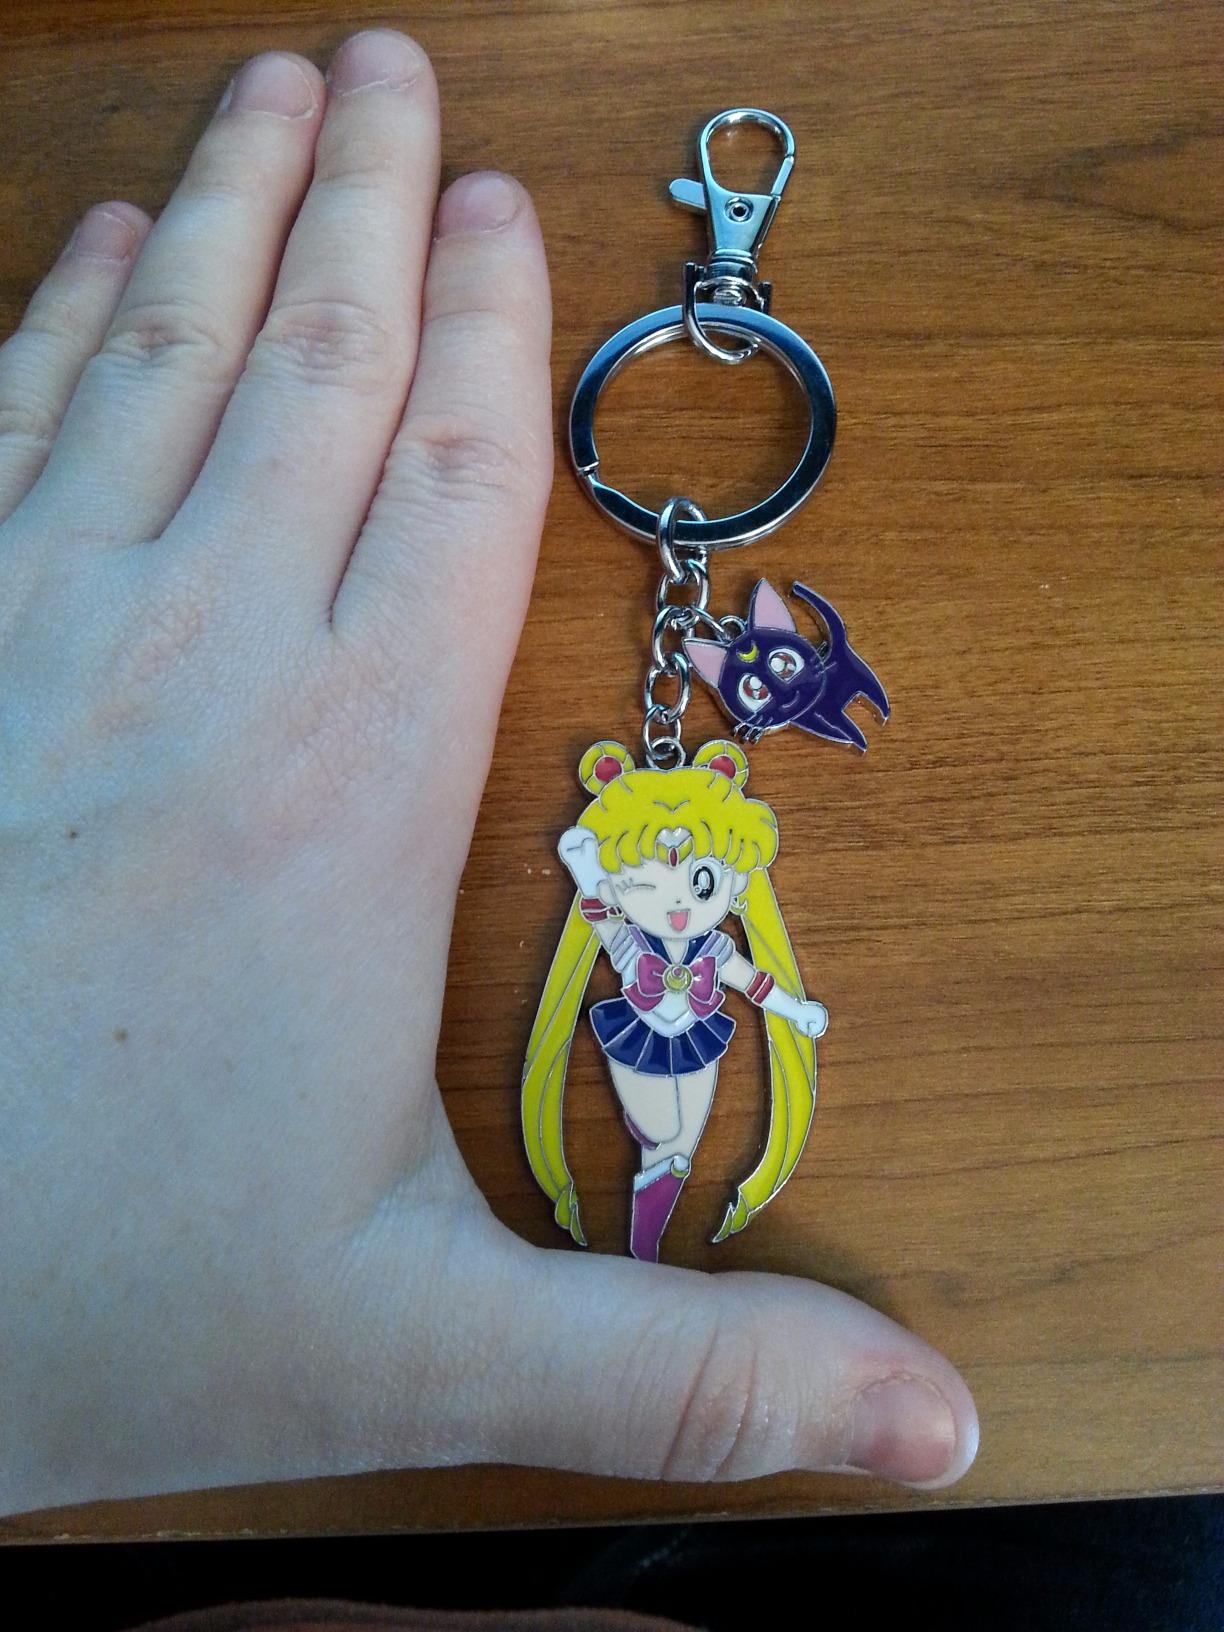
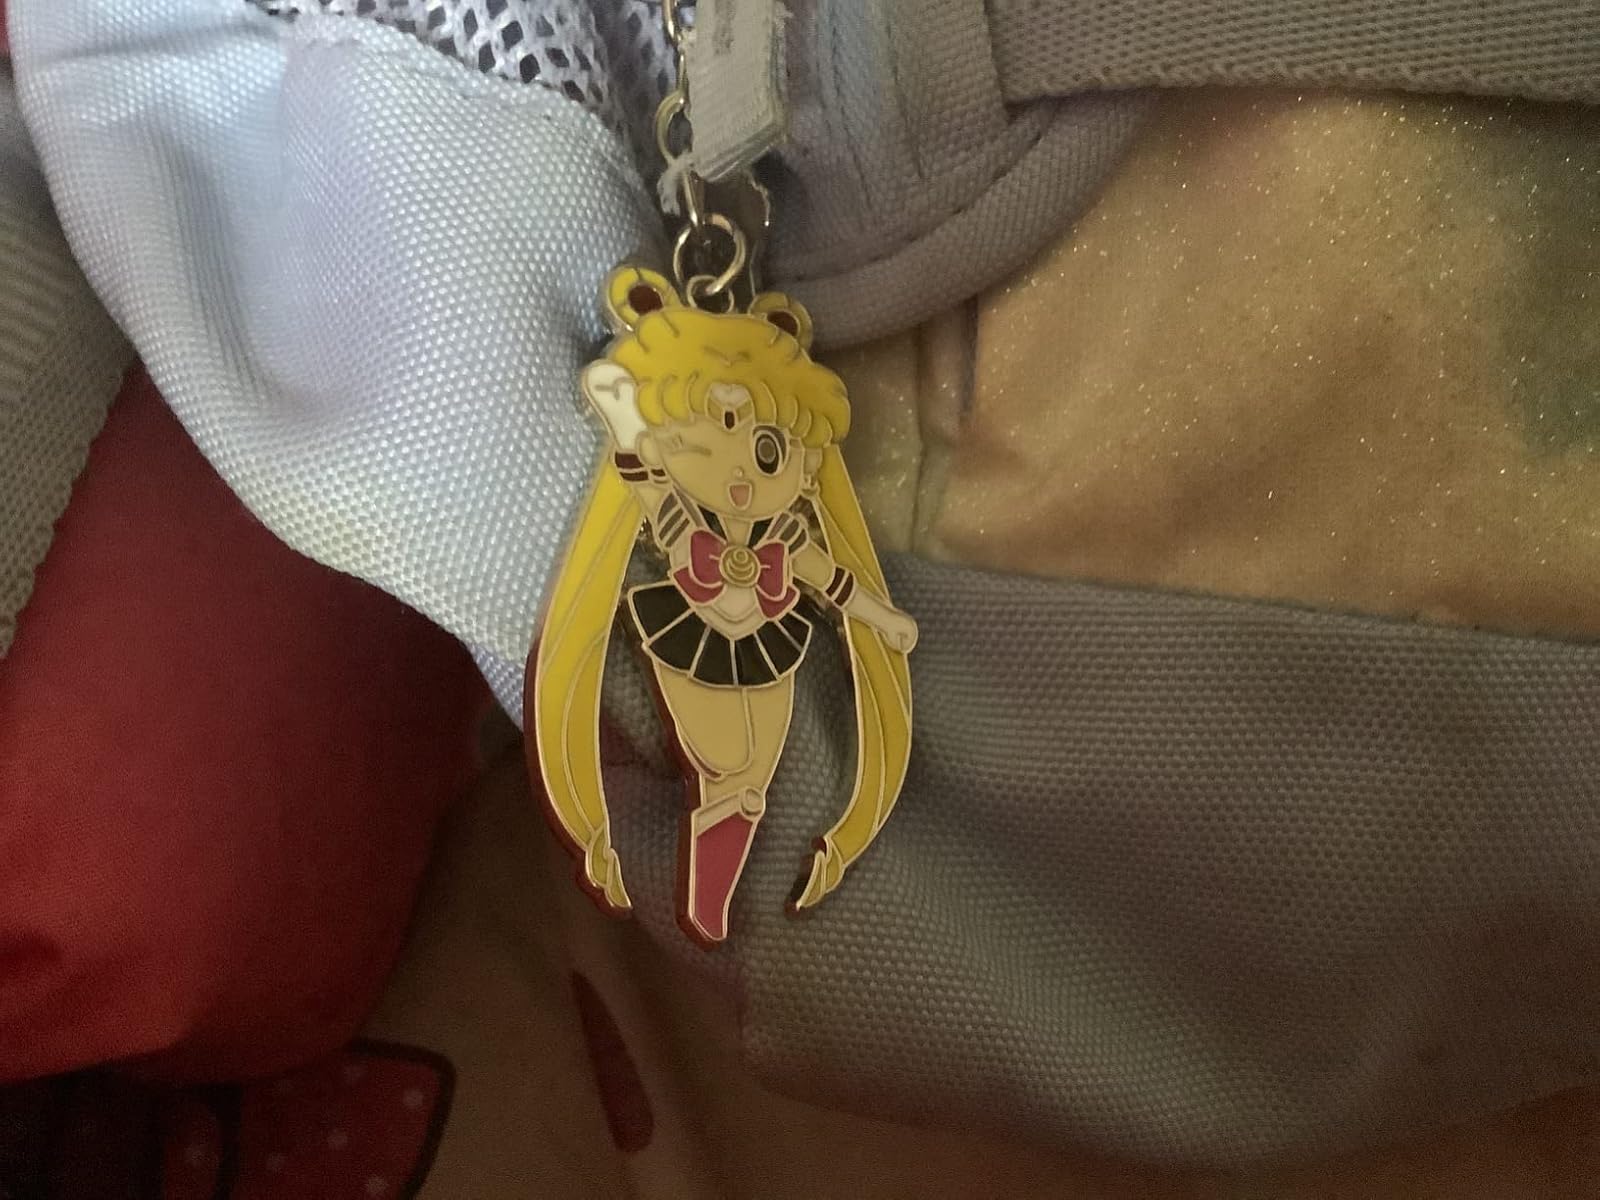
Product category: accessories_keychain
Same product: yes